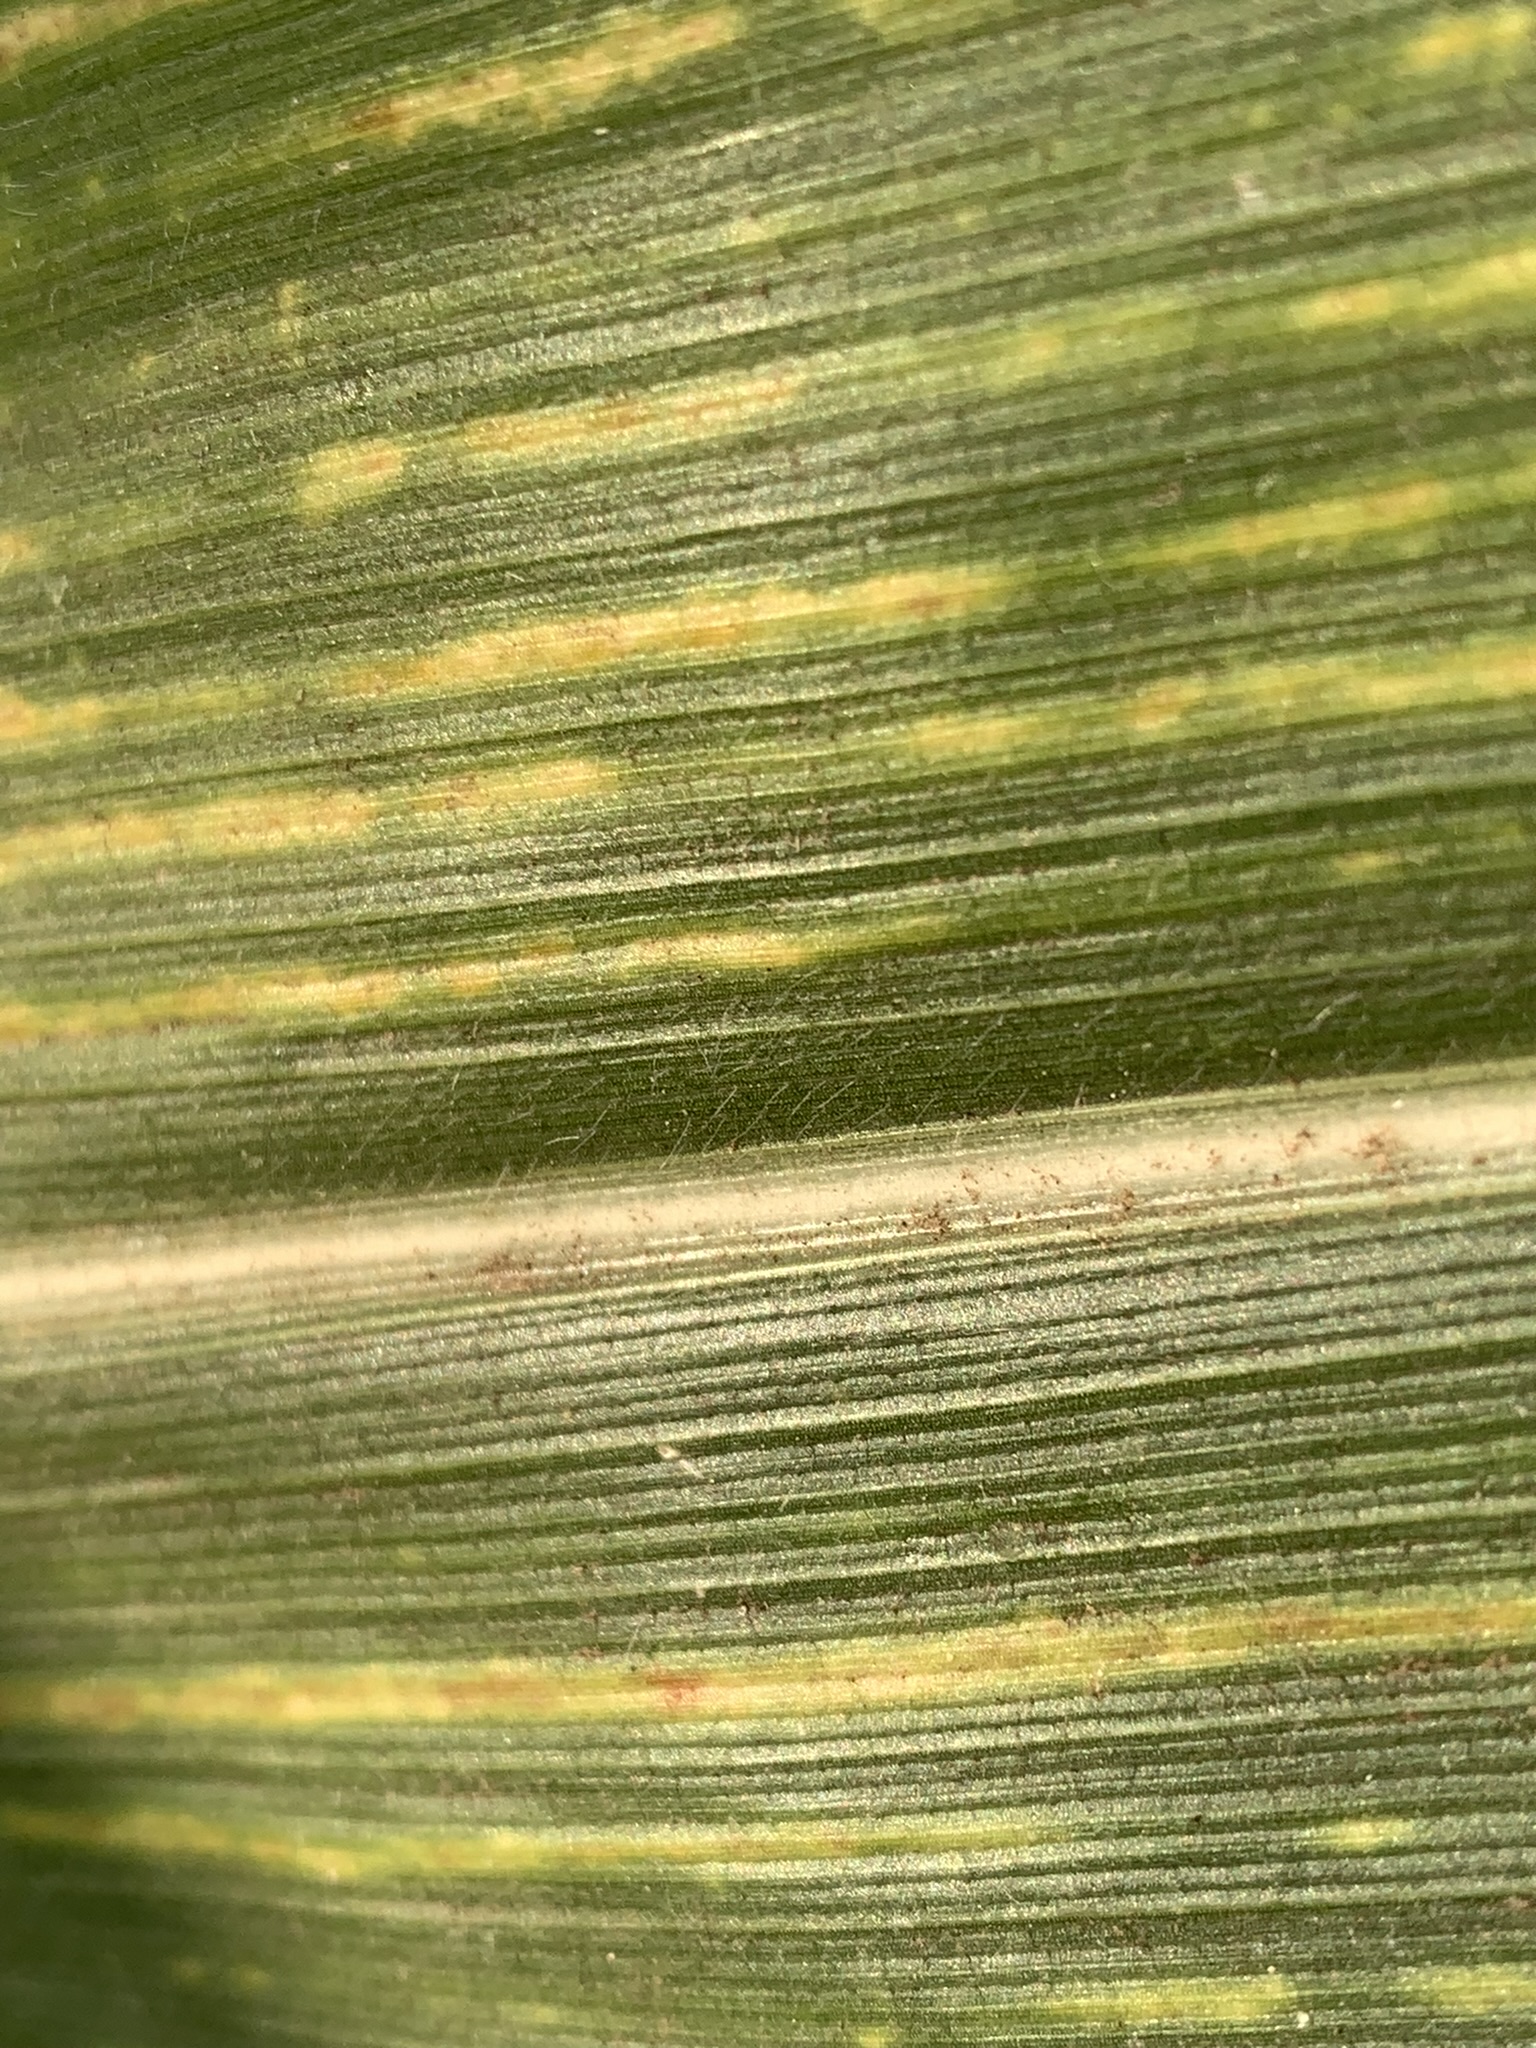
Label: MLN